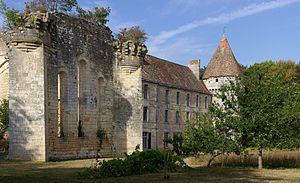
Ruines de l'abbaye et bâtiment conventuel vus du jardin. Abbaye de La Réaux (XIIe siècle), Saint-Martin-l'Ars, Vienne, France.
L’abbaye Notre-Dame de la Réau, située sur la rive gauche du Clain dans un coin isolé des confins du Poitou et de la Basse-Marche, est fondée au XIIᵉ siècle par les chanoines suivant la règle de saint Augustin ; elle se trouve sur la commune de Saint-Martin-l'Ars dans le département de la Vienne.